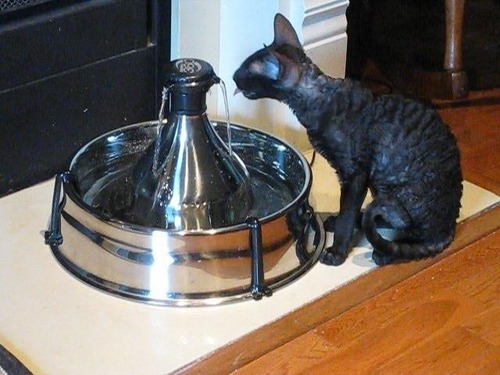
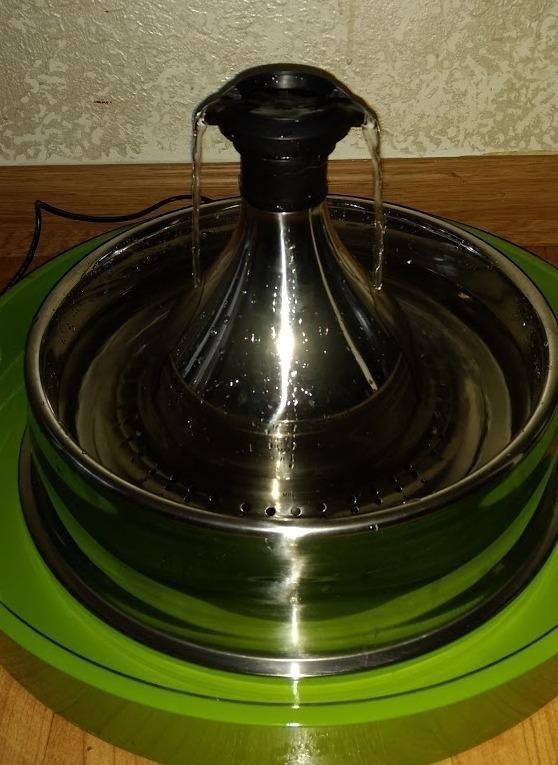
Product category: items_bowl
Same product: yes